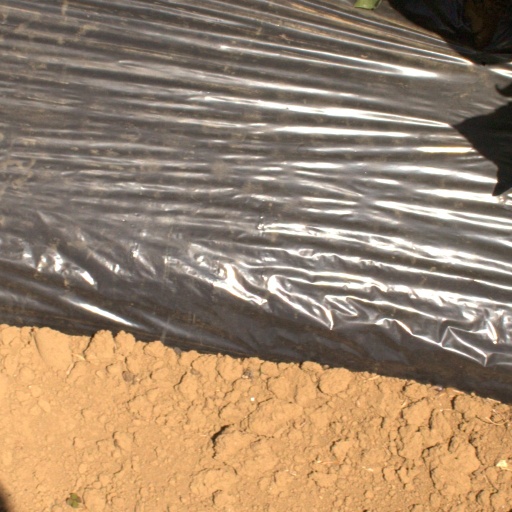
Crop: Jerusalem artichoke